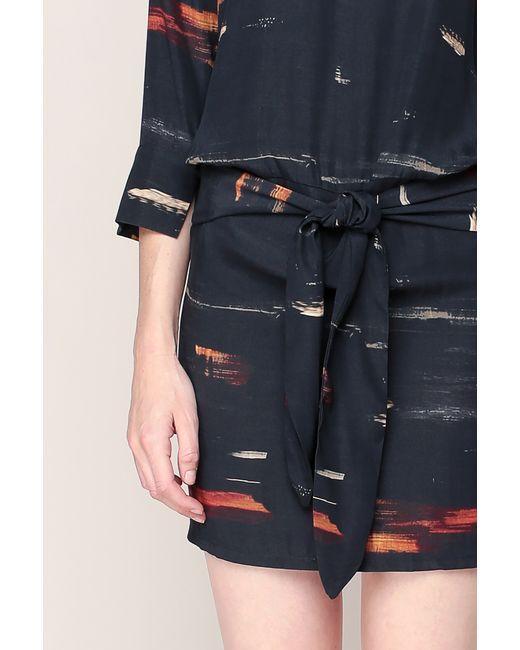
Schwarzes Chiffon-Minikleid mit kurzen Ärmeln und Gürtel